Wrexham A.F.C.

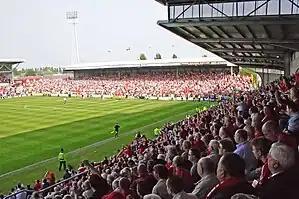

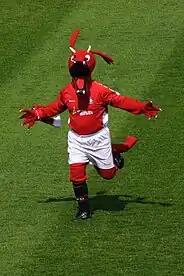

Wrexham is regarded as "the heart and soul of this Welsh community", and has been since the club was founded on October 4, 1864, in The Turf Tavern. In fact, when faced with being expelled from the Football Conference in 2011, fans rallied and subsequently raised £127,000 in a single day so that the club could play in the forthcoming season. A month later, the "Wrexham Supporters' Trust" (WST) took over the day-to-day running of the club, and fan ownership of Wrexham was officially ratified on 12 December 2011. The Wrexham fans and local community "saved the club" from government administration, and at one point, the Wrexham Supporters' Trust had 4,129 adult members and joint-owners of the club.